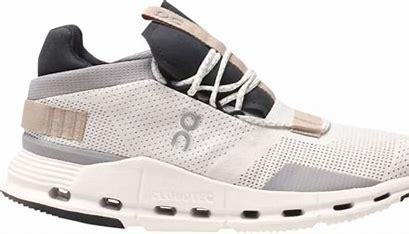
Brand: ON
Model: Cloudnova